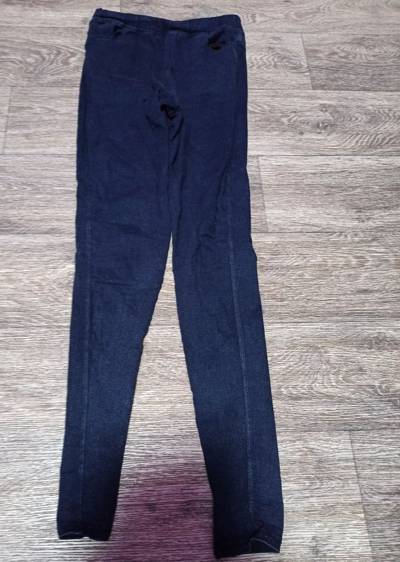
Waste category: clothes